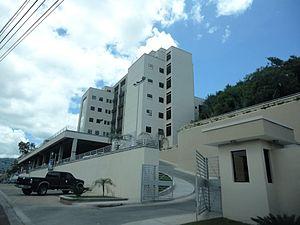
L'université José Cecilio del Valle est une université privée hondurienne située à Tegucigalpa, la capitale du pays. L'établissement porte le nom de José Cecilio del Valle, un avocat, politicien, journaliste et intellectuel centraméricain.